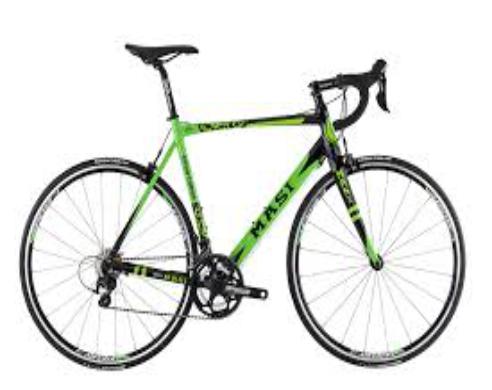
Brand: masi bicycles
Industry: Transportation